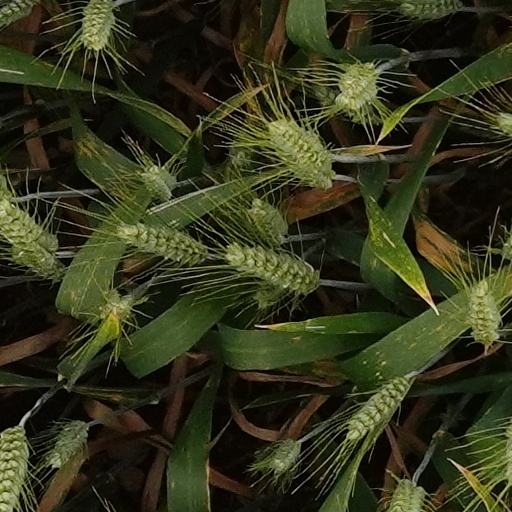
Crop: wheat